Shawn Bratton

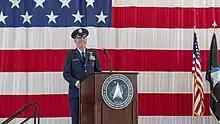
Bratton speaks during the Space Training and Readiness Command activation ceremony, 23 August 2021

In July 2023, Bratton was nominated for transfer to the Space Force and promotion to lieutenant general and assignment as deputy chief of space operations for strategy, plans, programs, and requirements. Following his confirmation on 5 December 2023, he transferred to the Space Force as a major general, becoming the first Space Force general officer to have come from the Air National Guard. On 22 December 2023, he was promoted to lieutenant general and became the Space Forces’s chief strategy and resourcing officer. In July 2025, he was nominated for promotion to general and assignment as the vice chief of space operations.